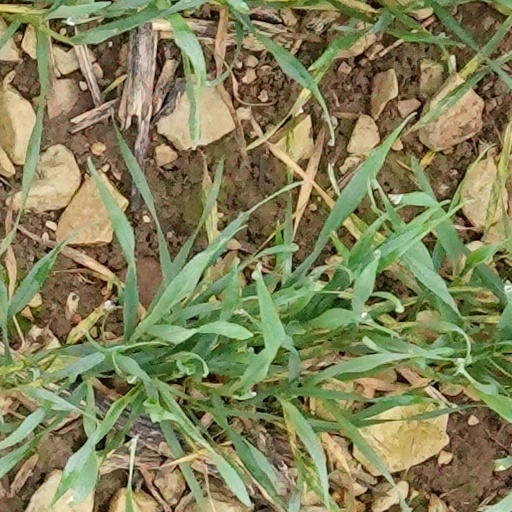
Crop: wheat